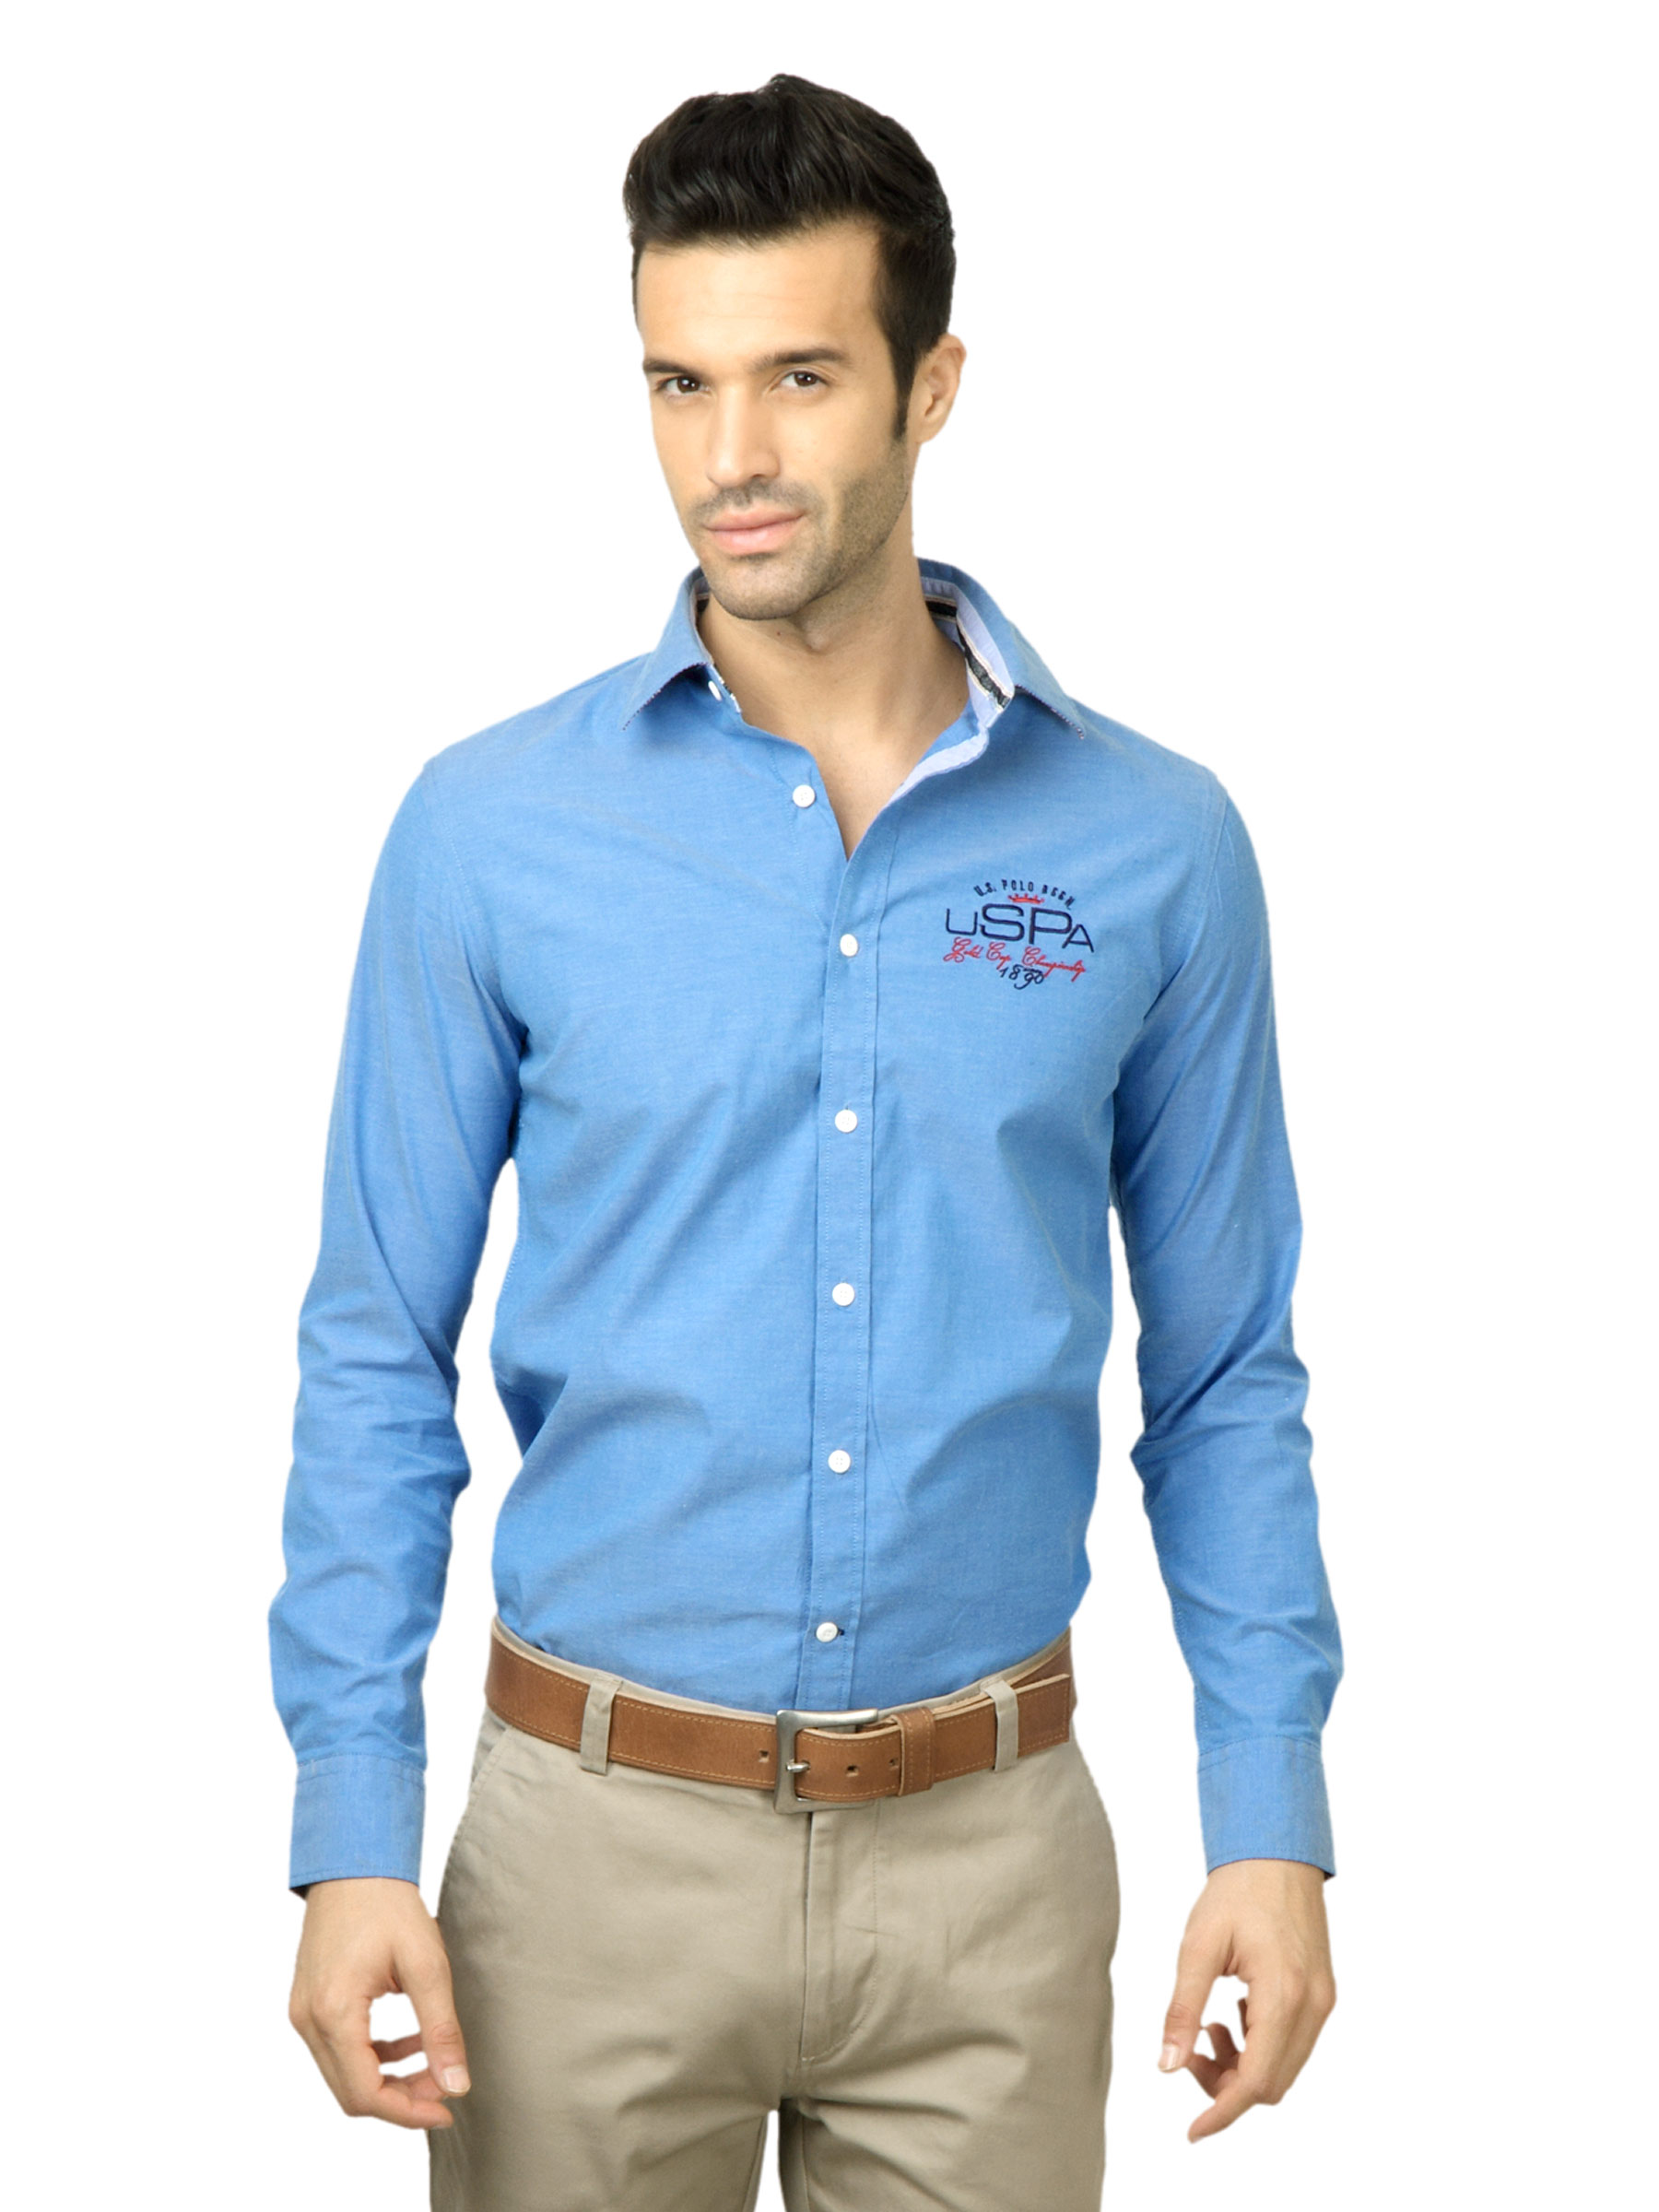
U.S. Polo Assn. Men Solid Blue Shirt
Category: Apparel / Topwear / Shirts
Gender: Men
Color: Blue
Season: Fall 2011
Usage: Casual